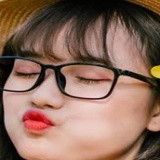
diễn viên Hảo Henry